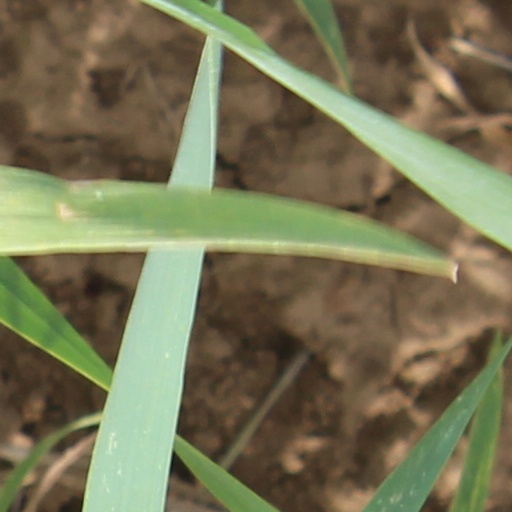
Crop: wheat